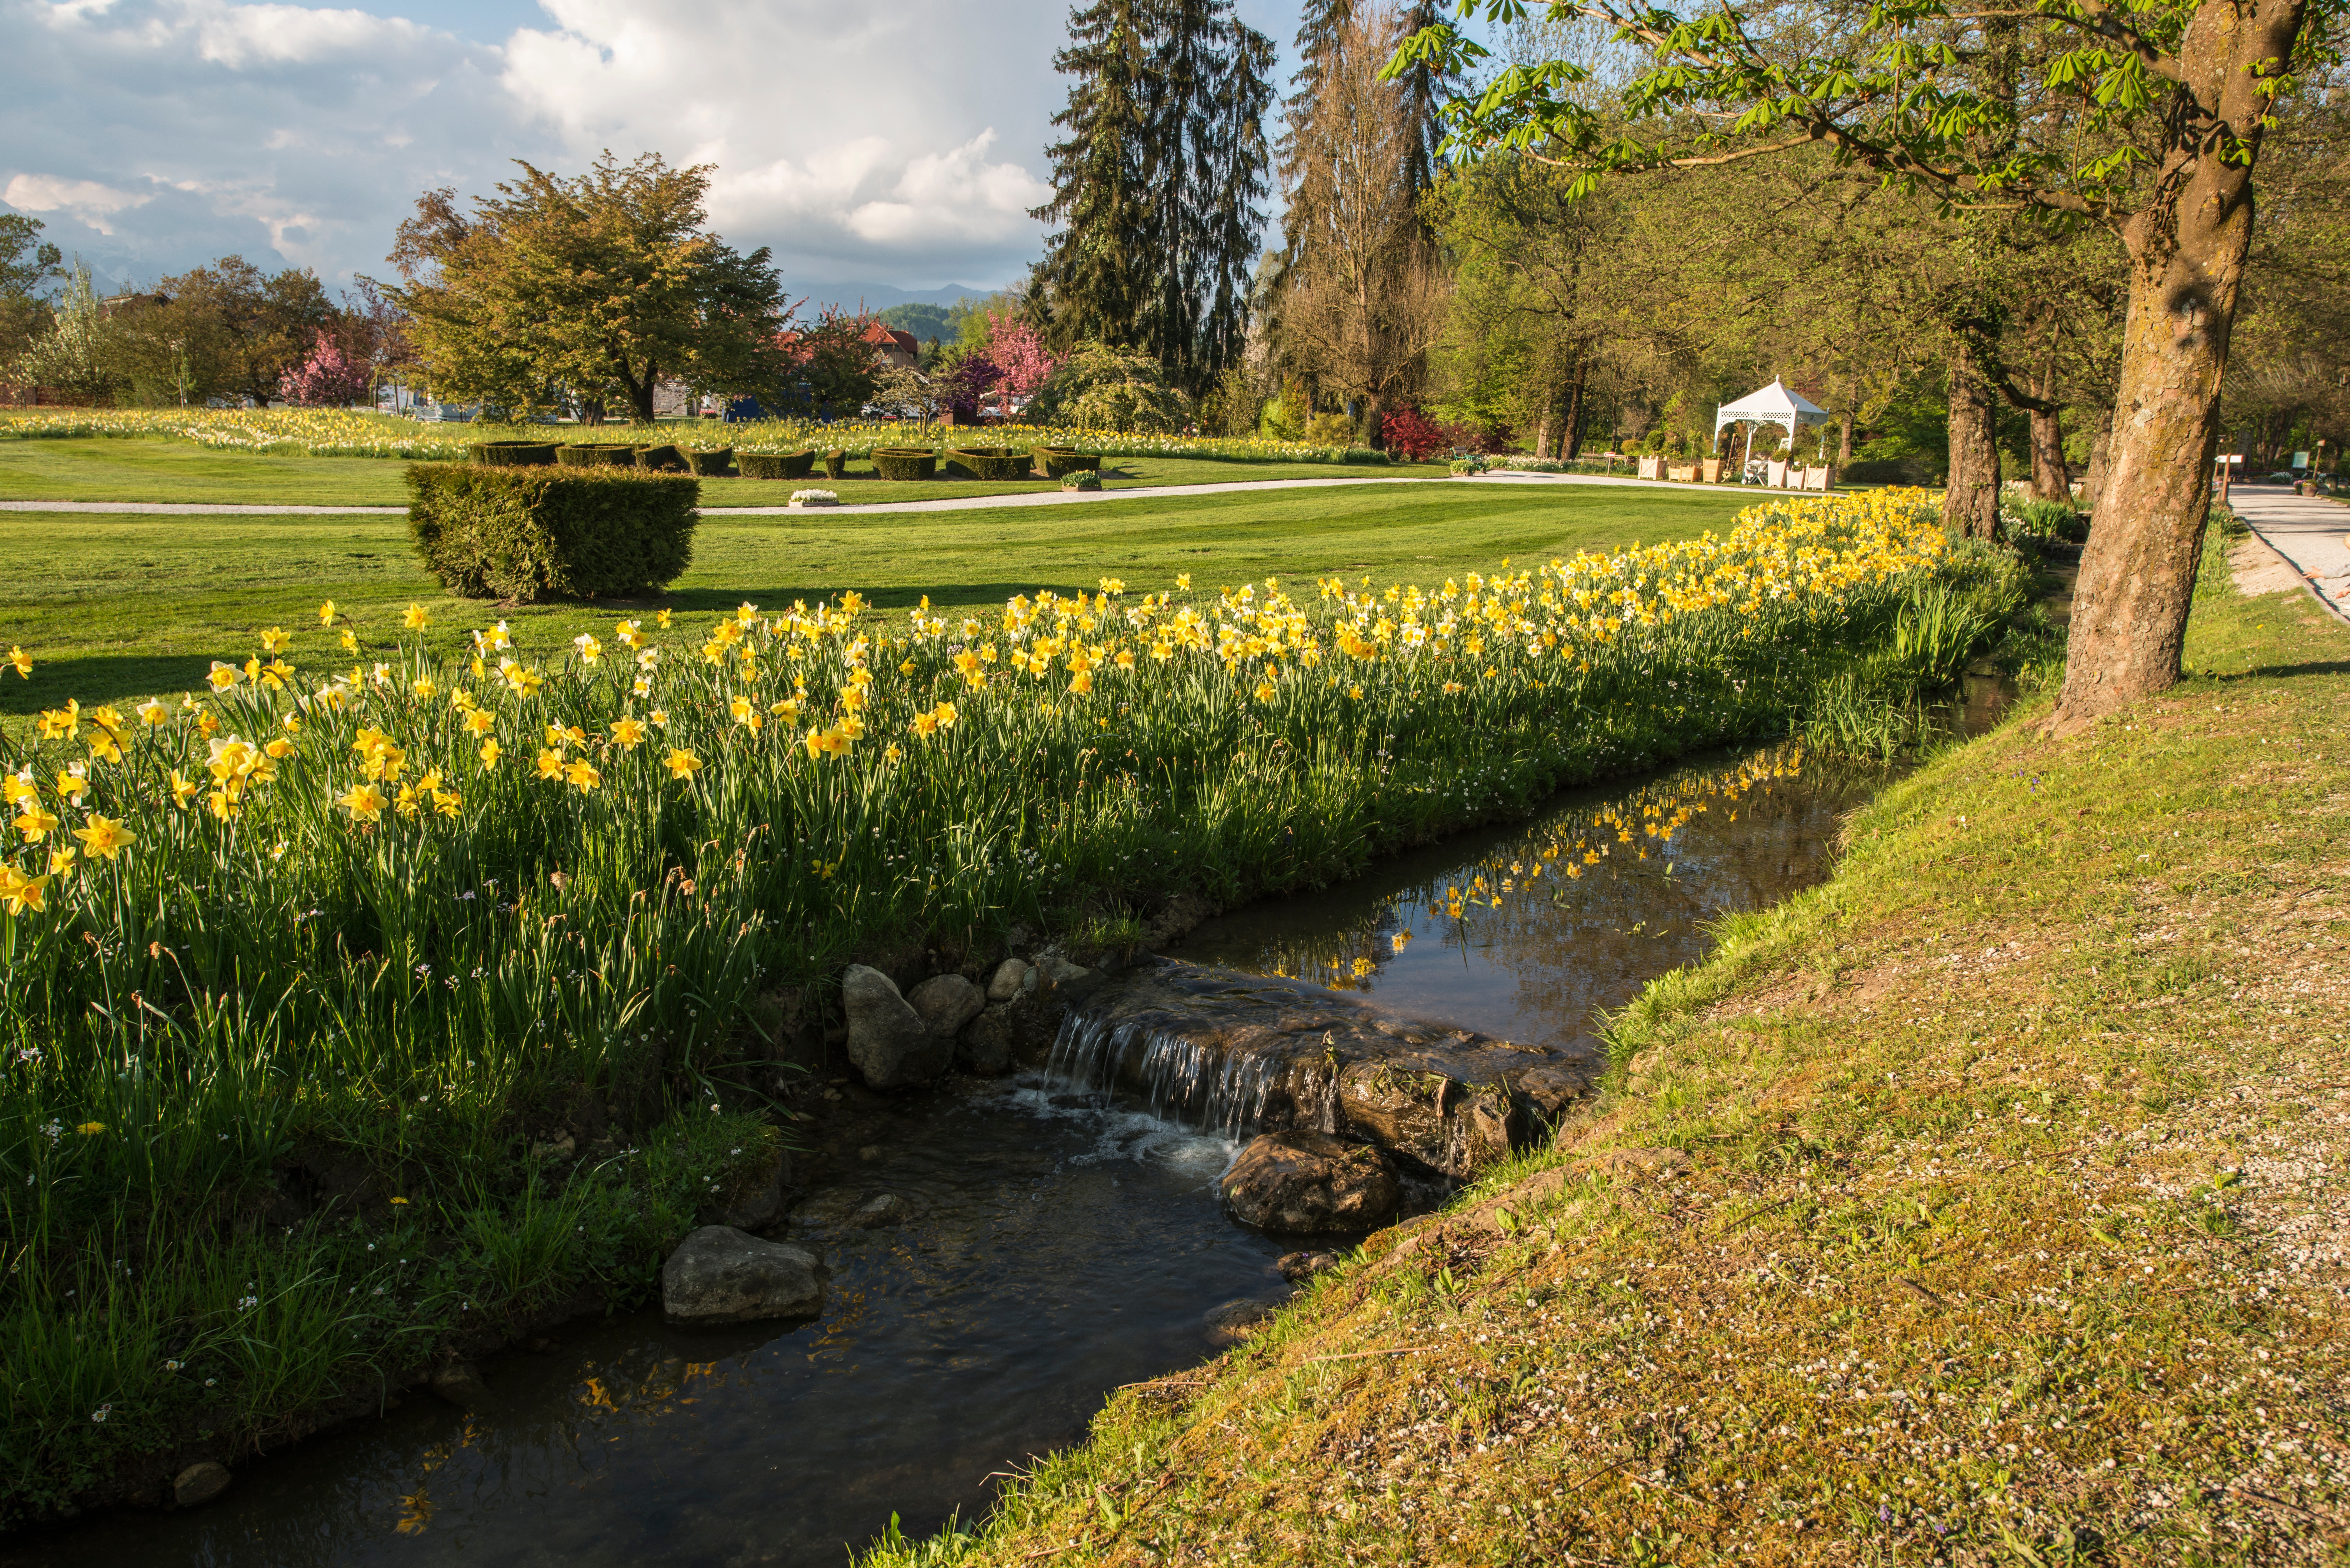
grass, lawn, meadow, flower, pond, autumn, park, botany, garden, flora, waterway, shrub, botanical garden, rural area